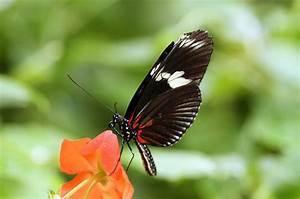
butterfly